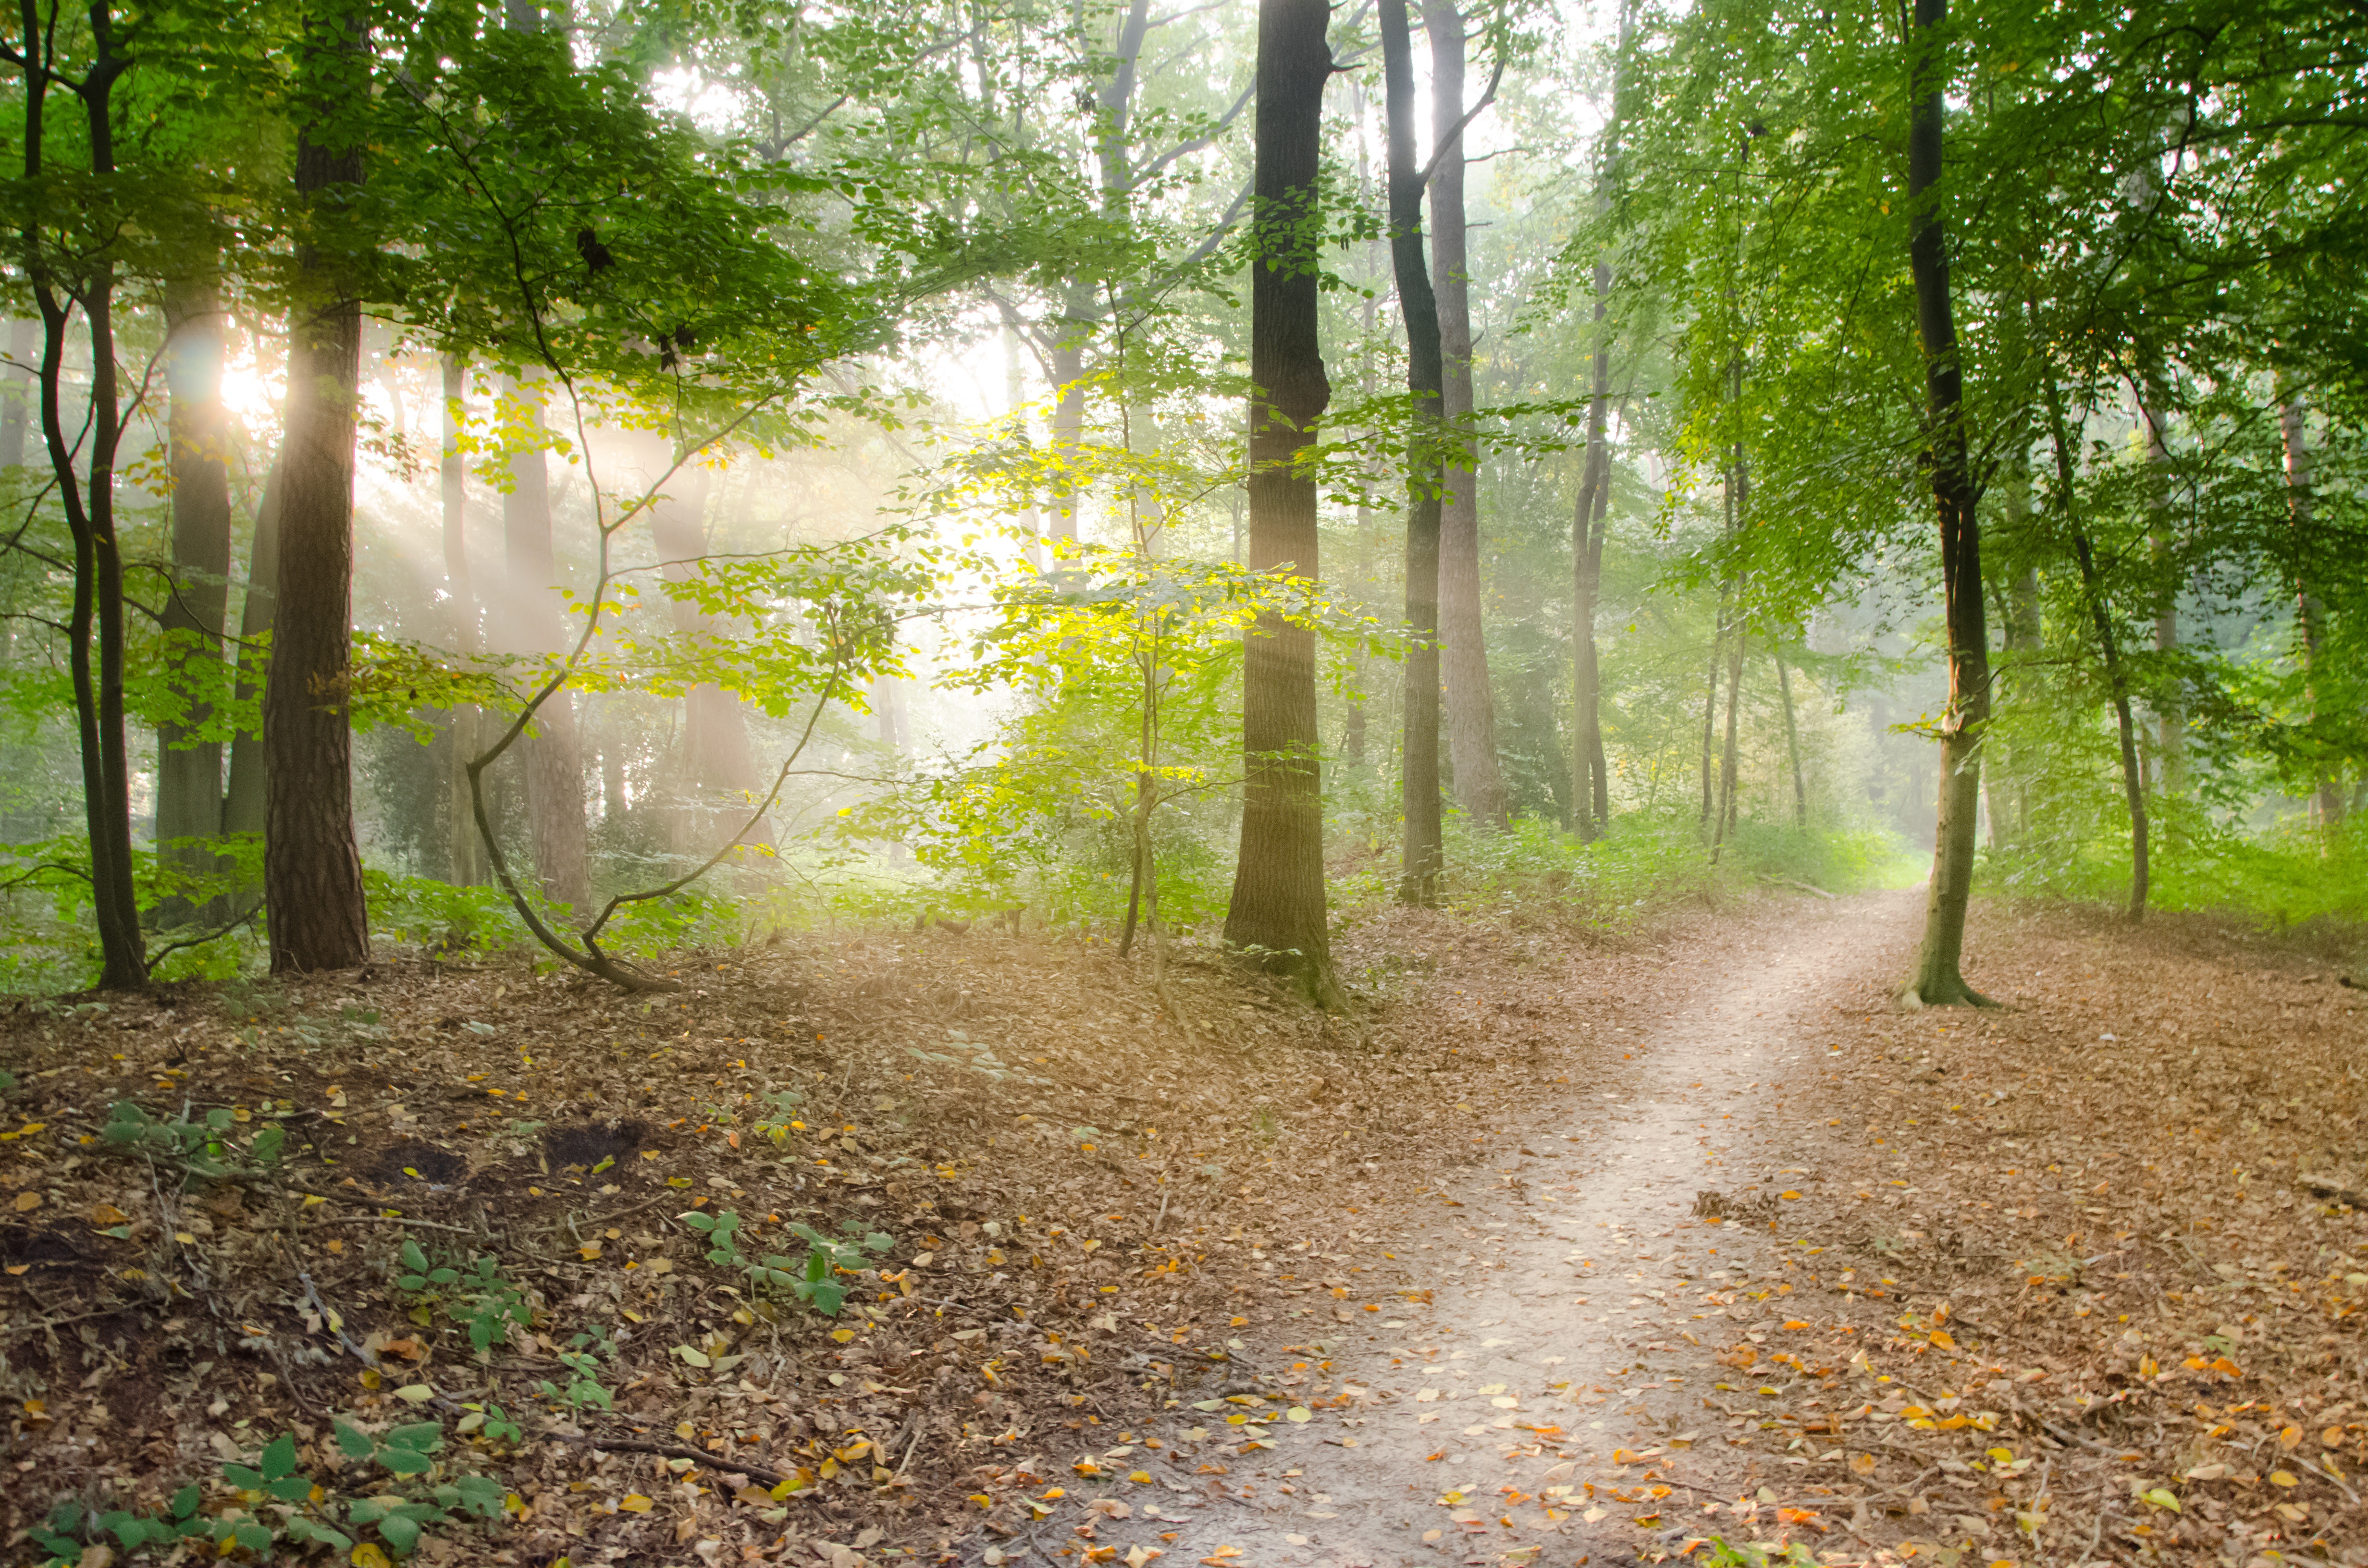
landscape, tree, nature, forest, path, walking, light, fog, trail, meadow, sunlight, morning, leaf, adventure, summer, environment, green, autumn, healthy, season, woods, landscapes, deciduous, beautiful, woodland, habitat, ecosystem, forest landscape, natural environment, atmospheric phenomenon